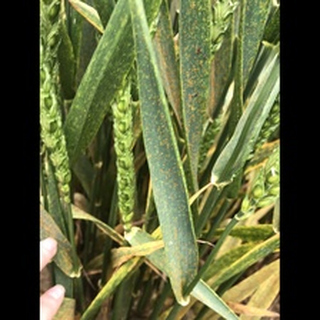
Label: wheat_brown_rust